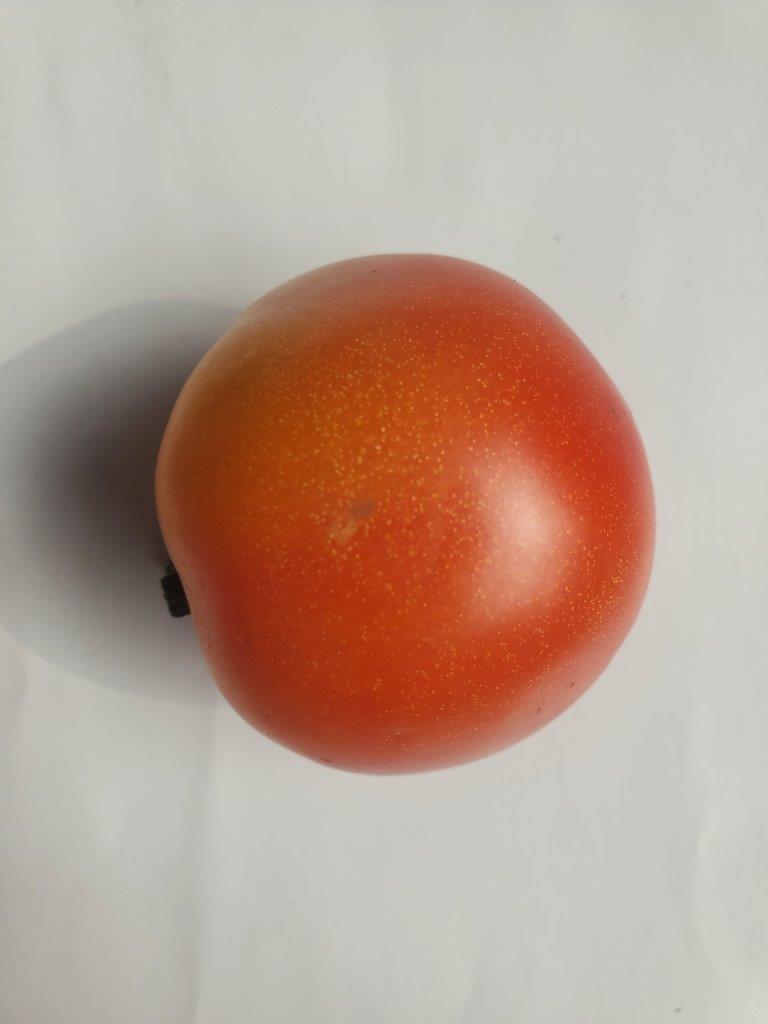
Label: Fresh